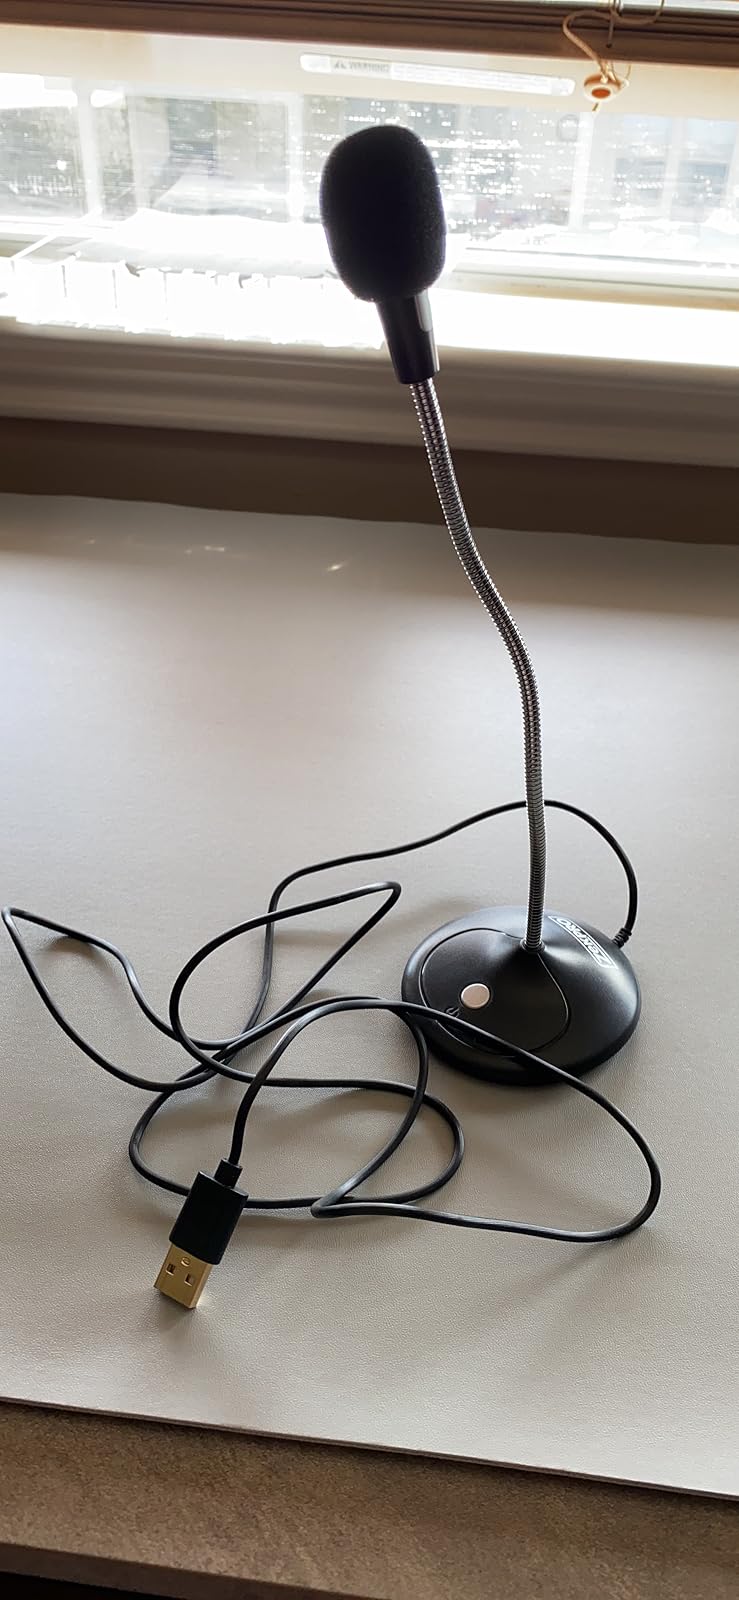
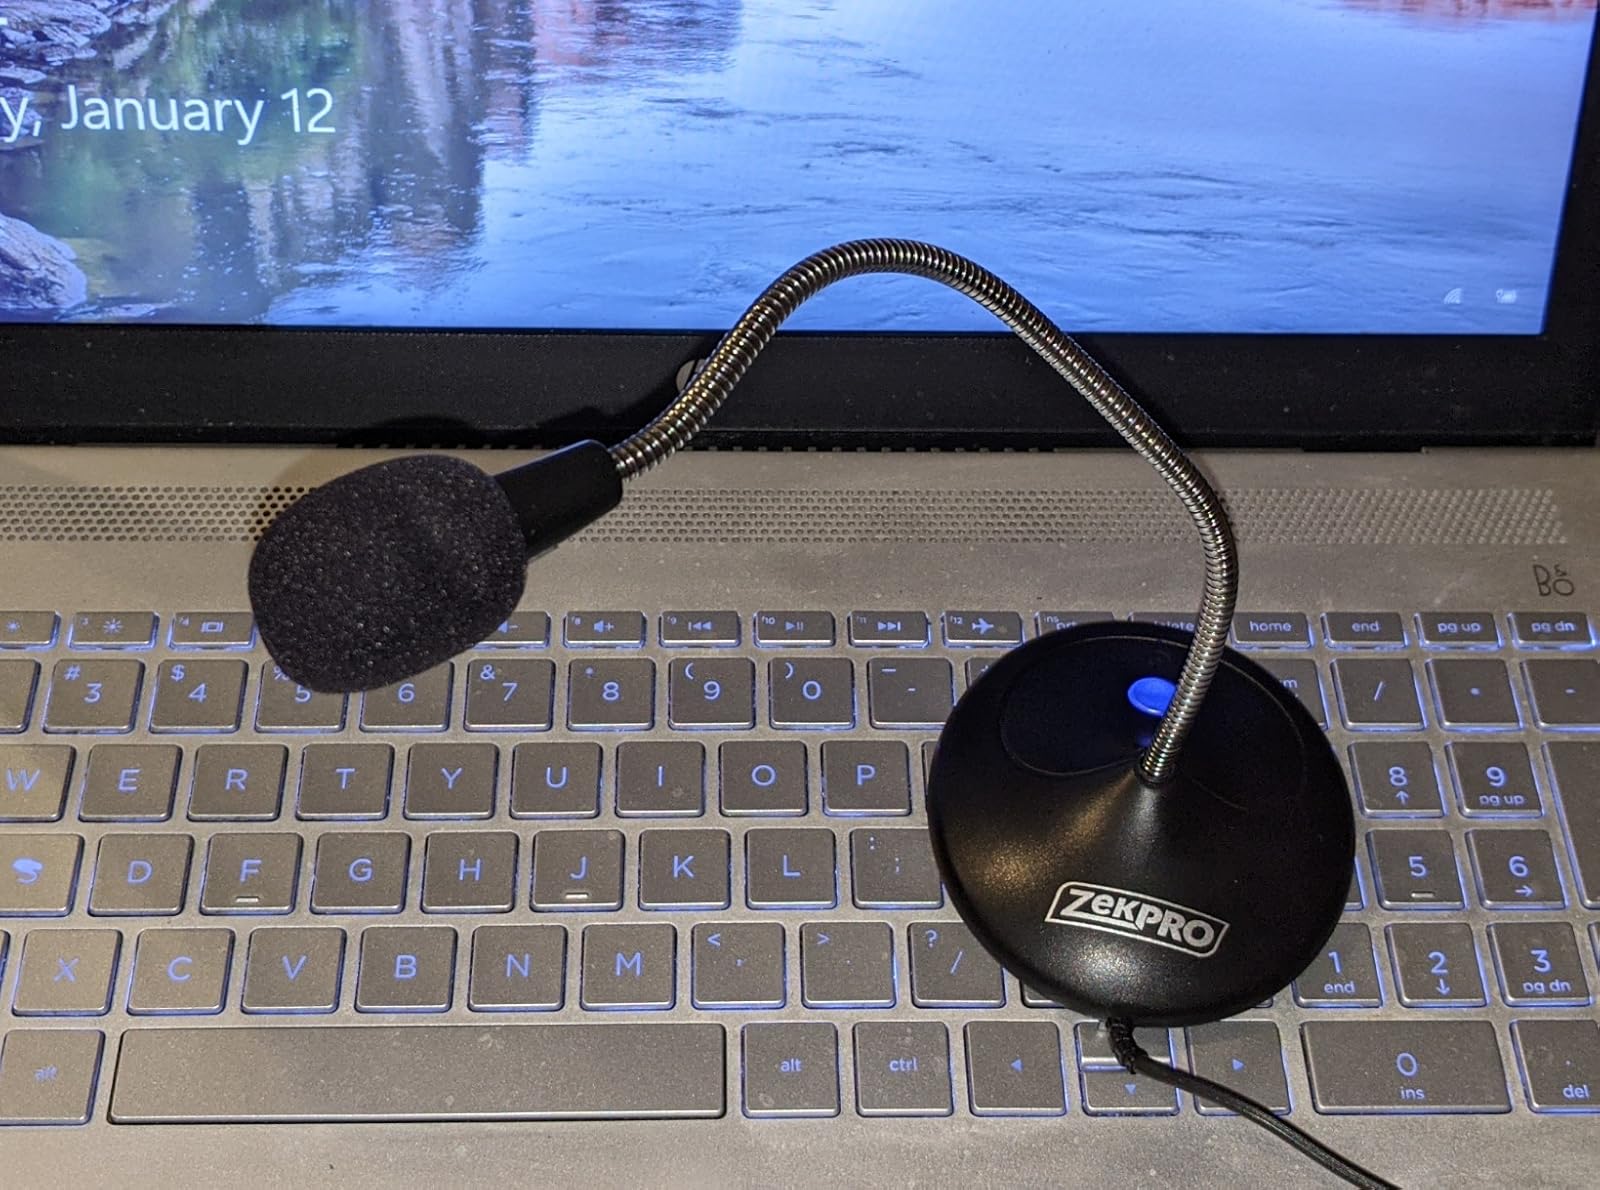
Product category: microphone
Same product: yes